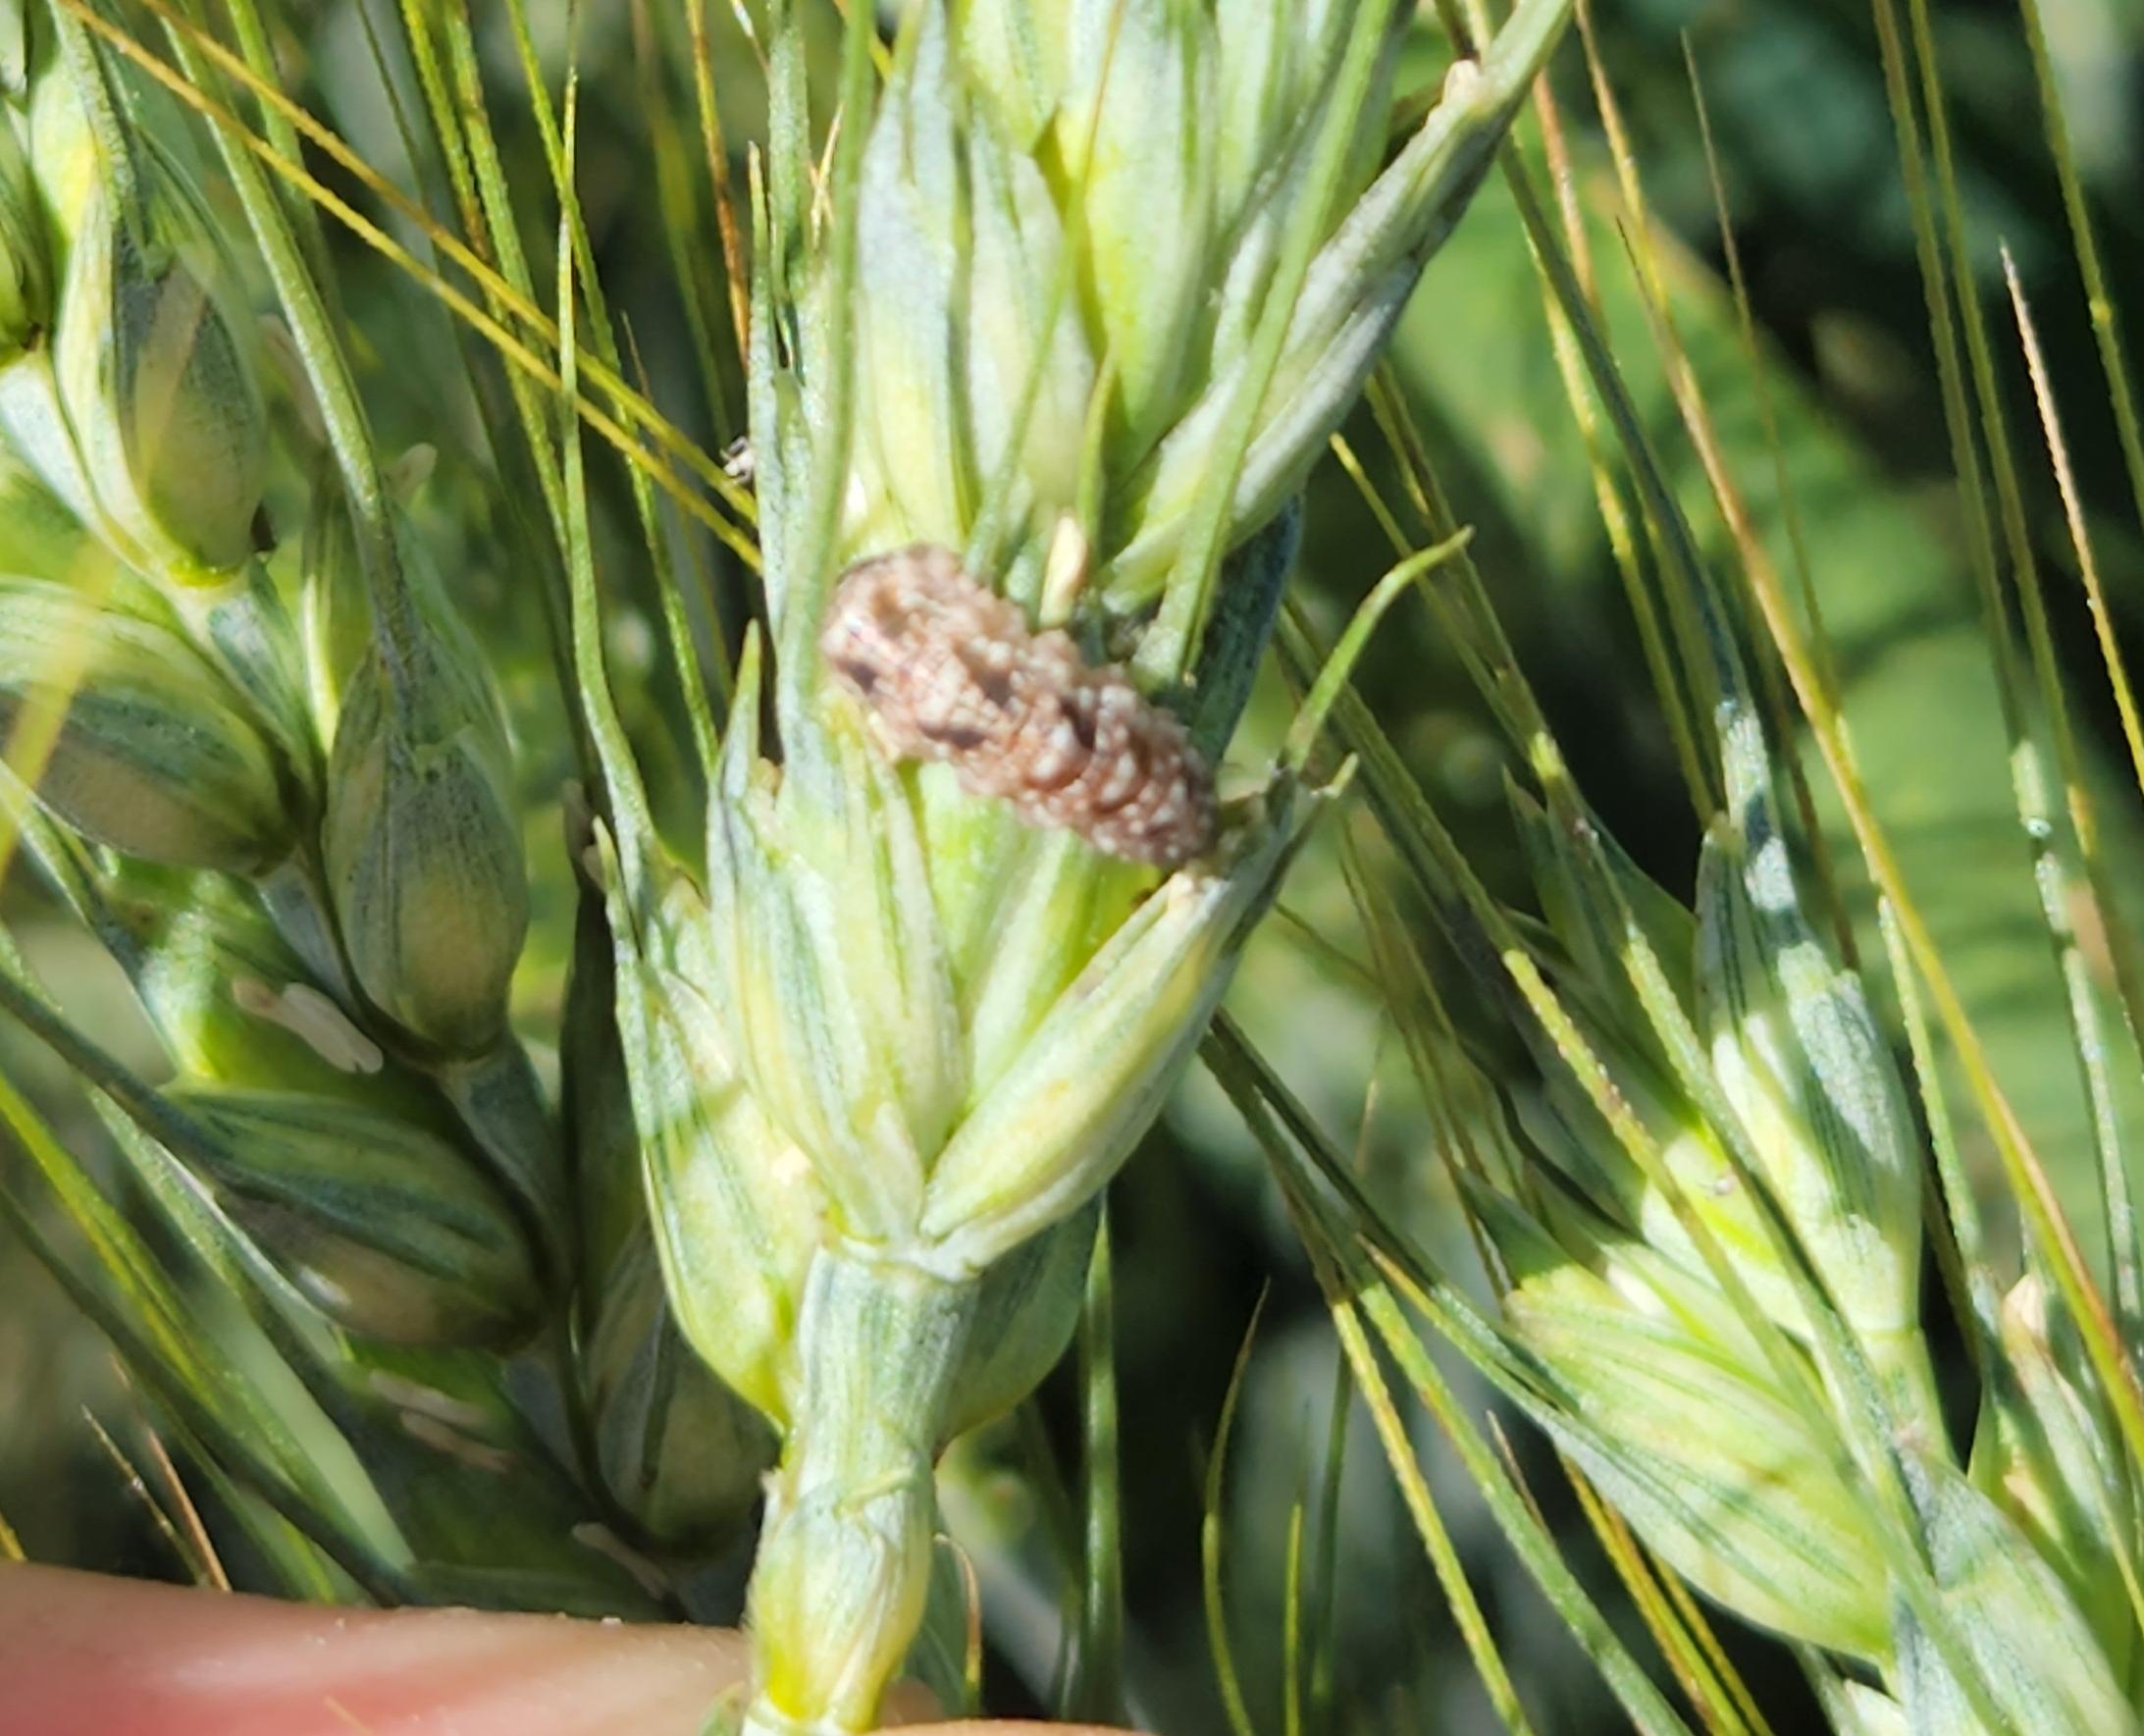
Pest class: predators